Republika Srpska

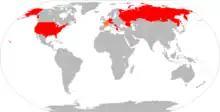
Representative offices of Republika Srpska worldwide

Literacy in Republika Srpska stands at 96.8 percent as of 2013. Free primary education is provided as a right to all people in Republika Srpska and Bosnia and Herzegovina. There are 187 primary schools in addition to 11 music schools and 4 centres of education for students with learning disabilities. Secondary education exists in three main channels: three-year vocational schools, four-year technical schools, and four-year grammar schools ("gimnazije"). Ten independent grammar schools exist, while an additional 30 are integrated into other schools. Music schools offer another option for students to continue their education following primary school.